Masterton

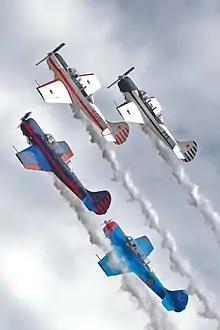
Four Yak-52s Wings over Wairarapa airshow 2007

There are several newspapers circulated in Masterton, including two daily publications ("Wairarapa Times-Age", "The Post") and a free community title, "Wairarapa Midweek".